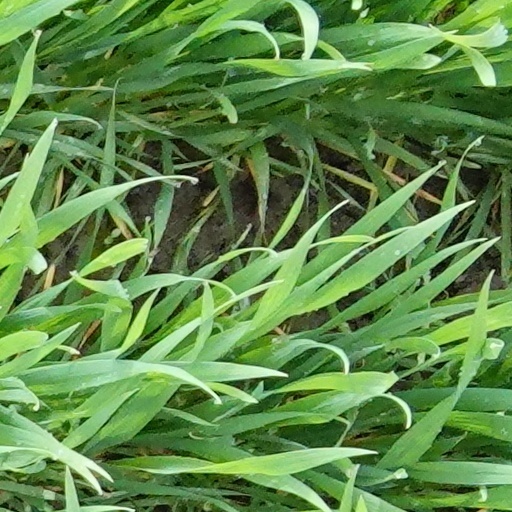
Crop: wheat